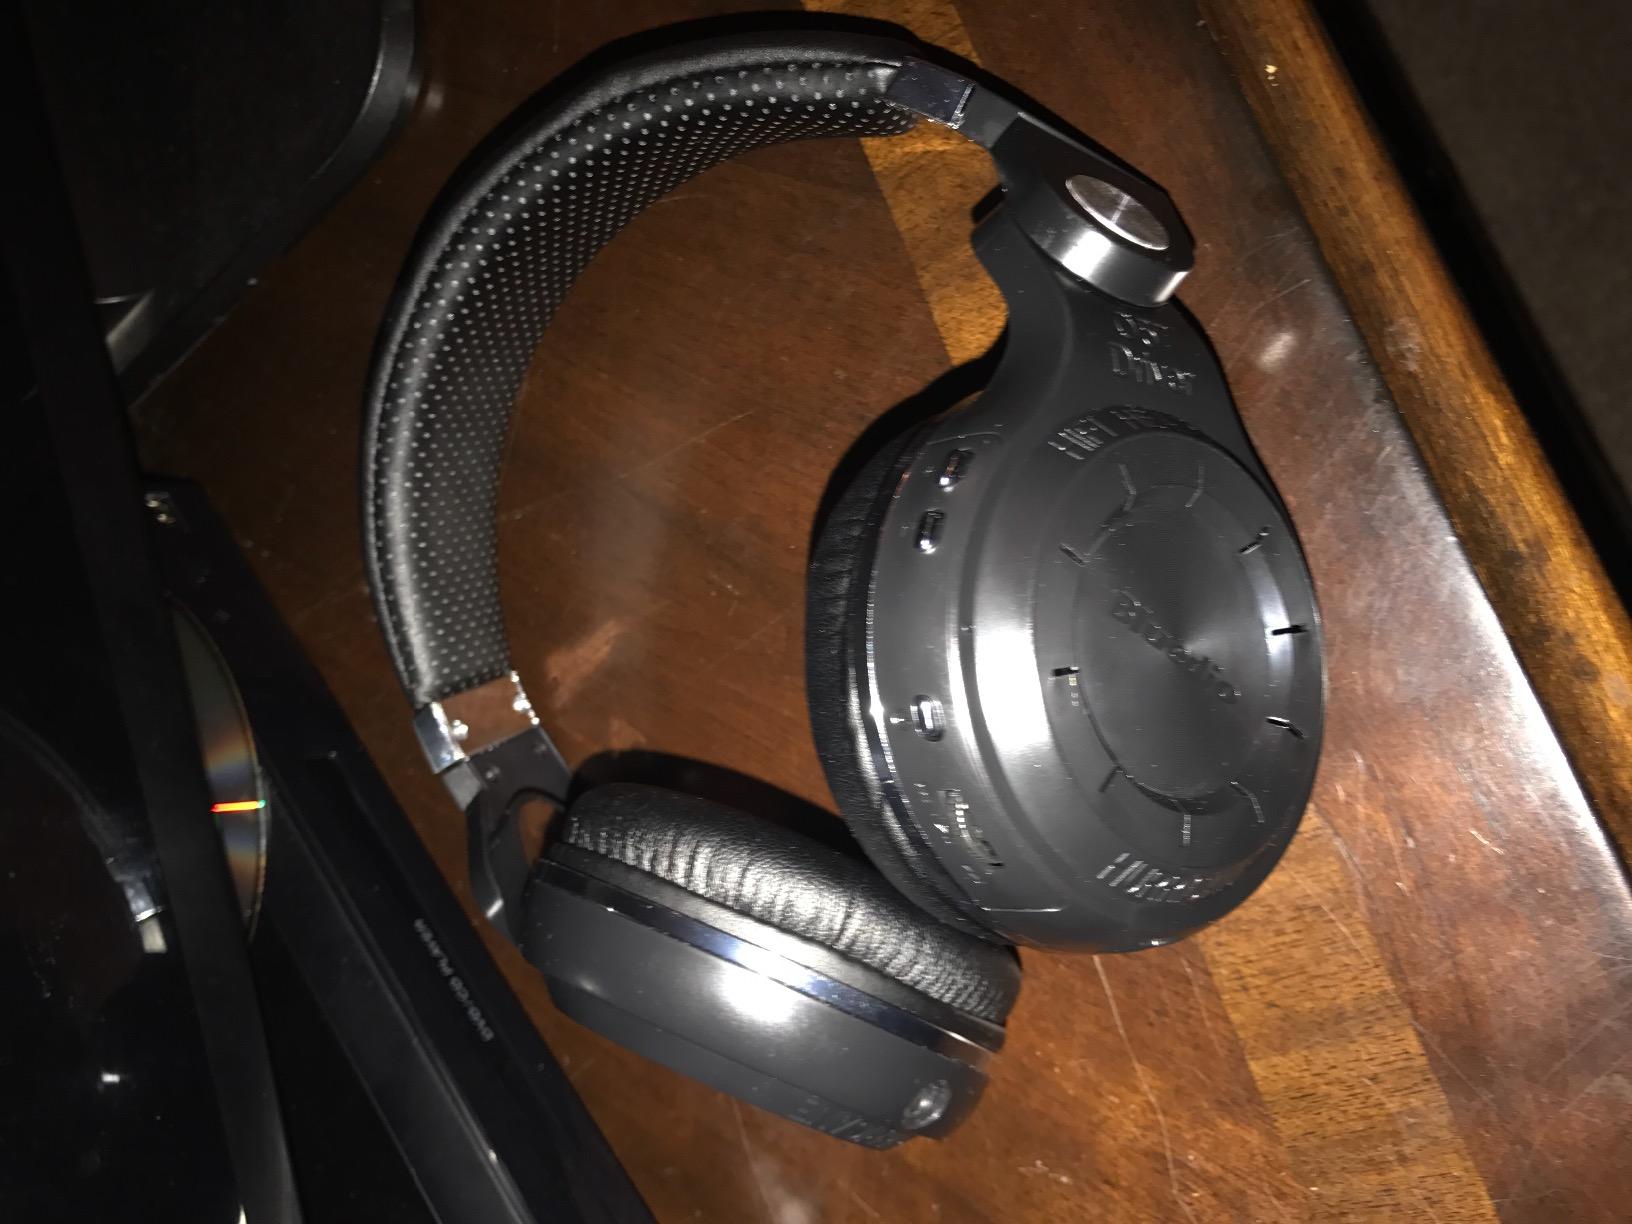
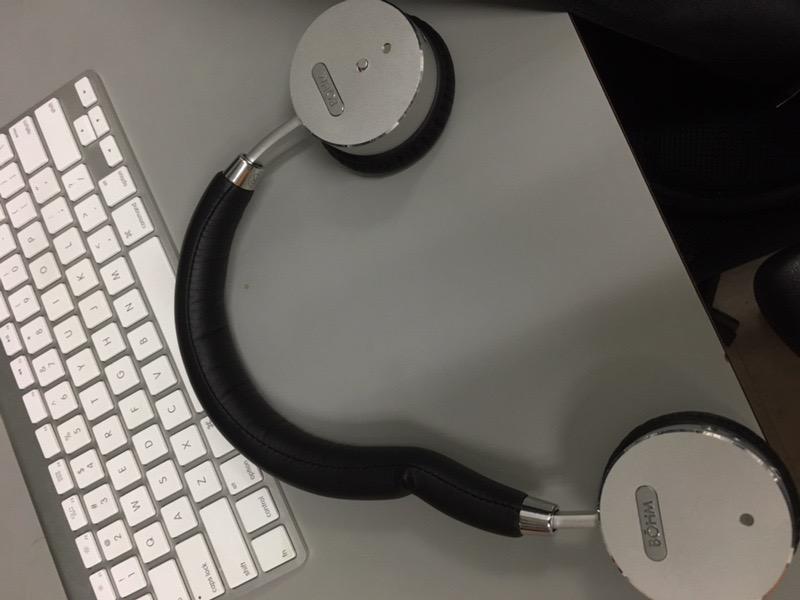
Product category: headphones
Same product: no